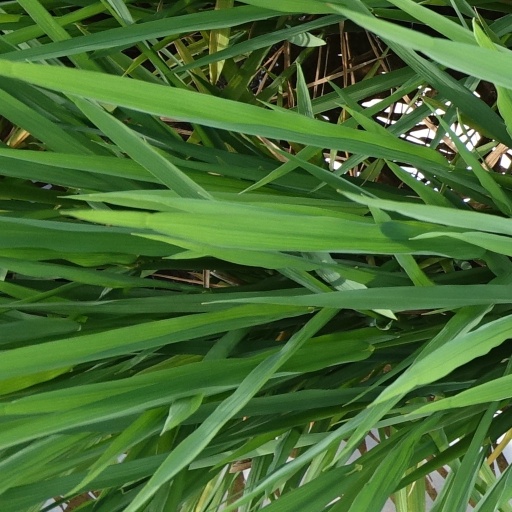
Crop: rice